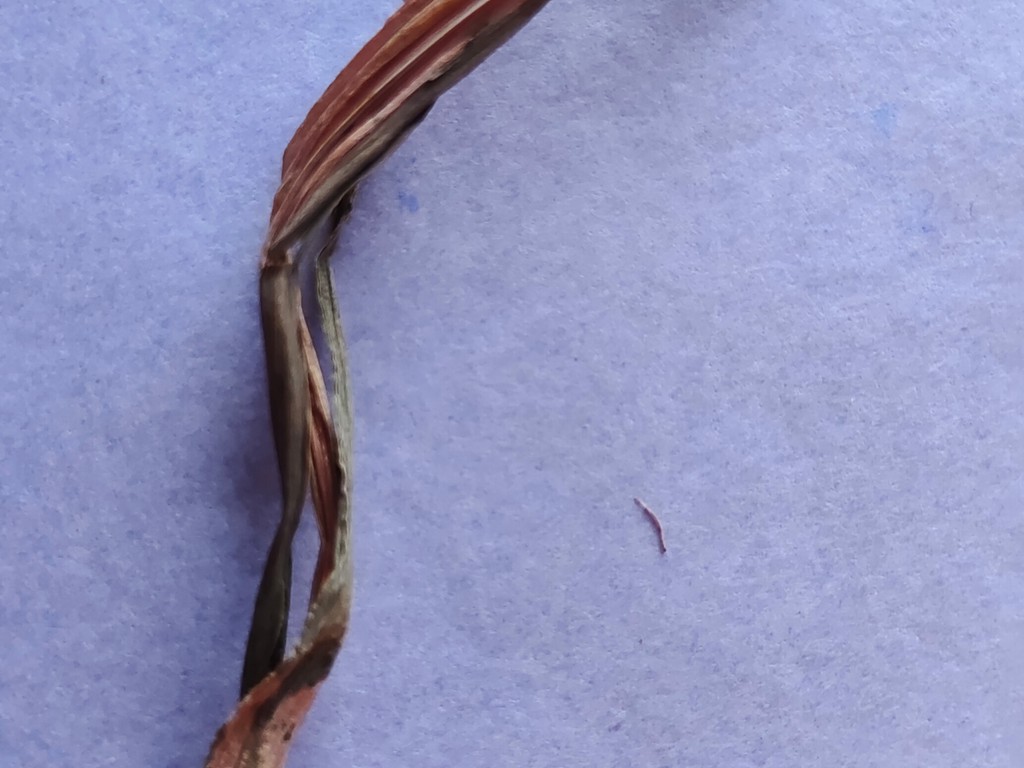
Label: Dried